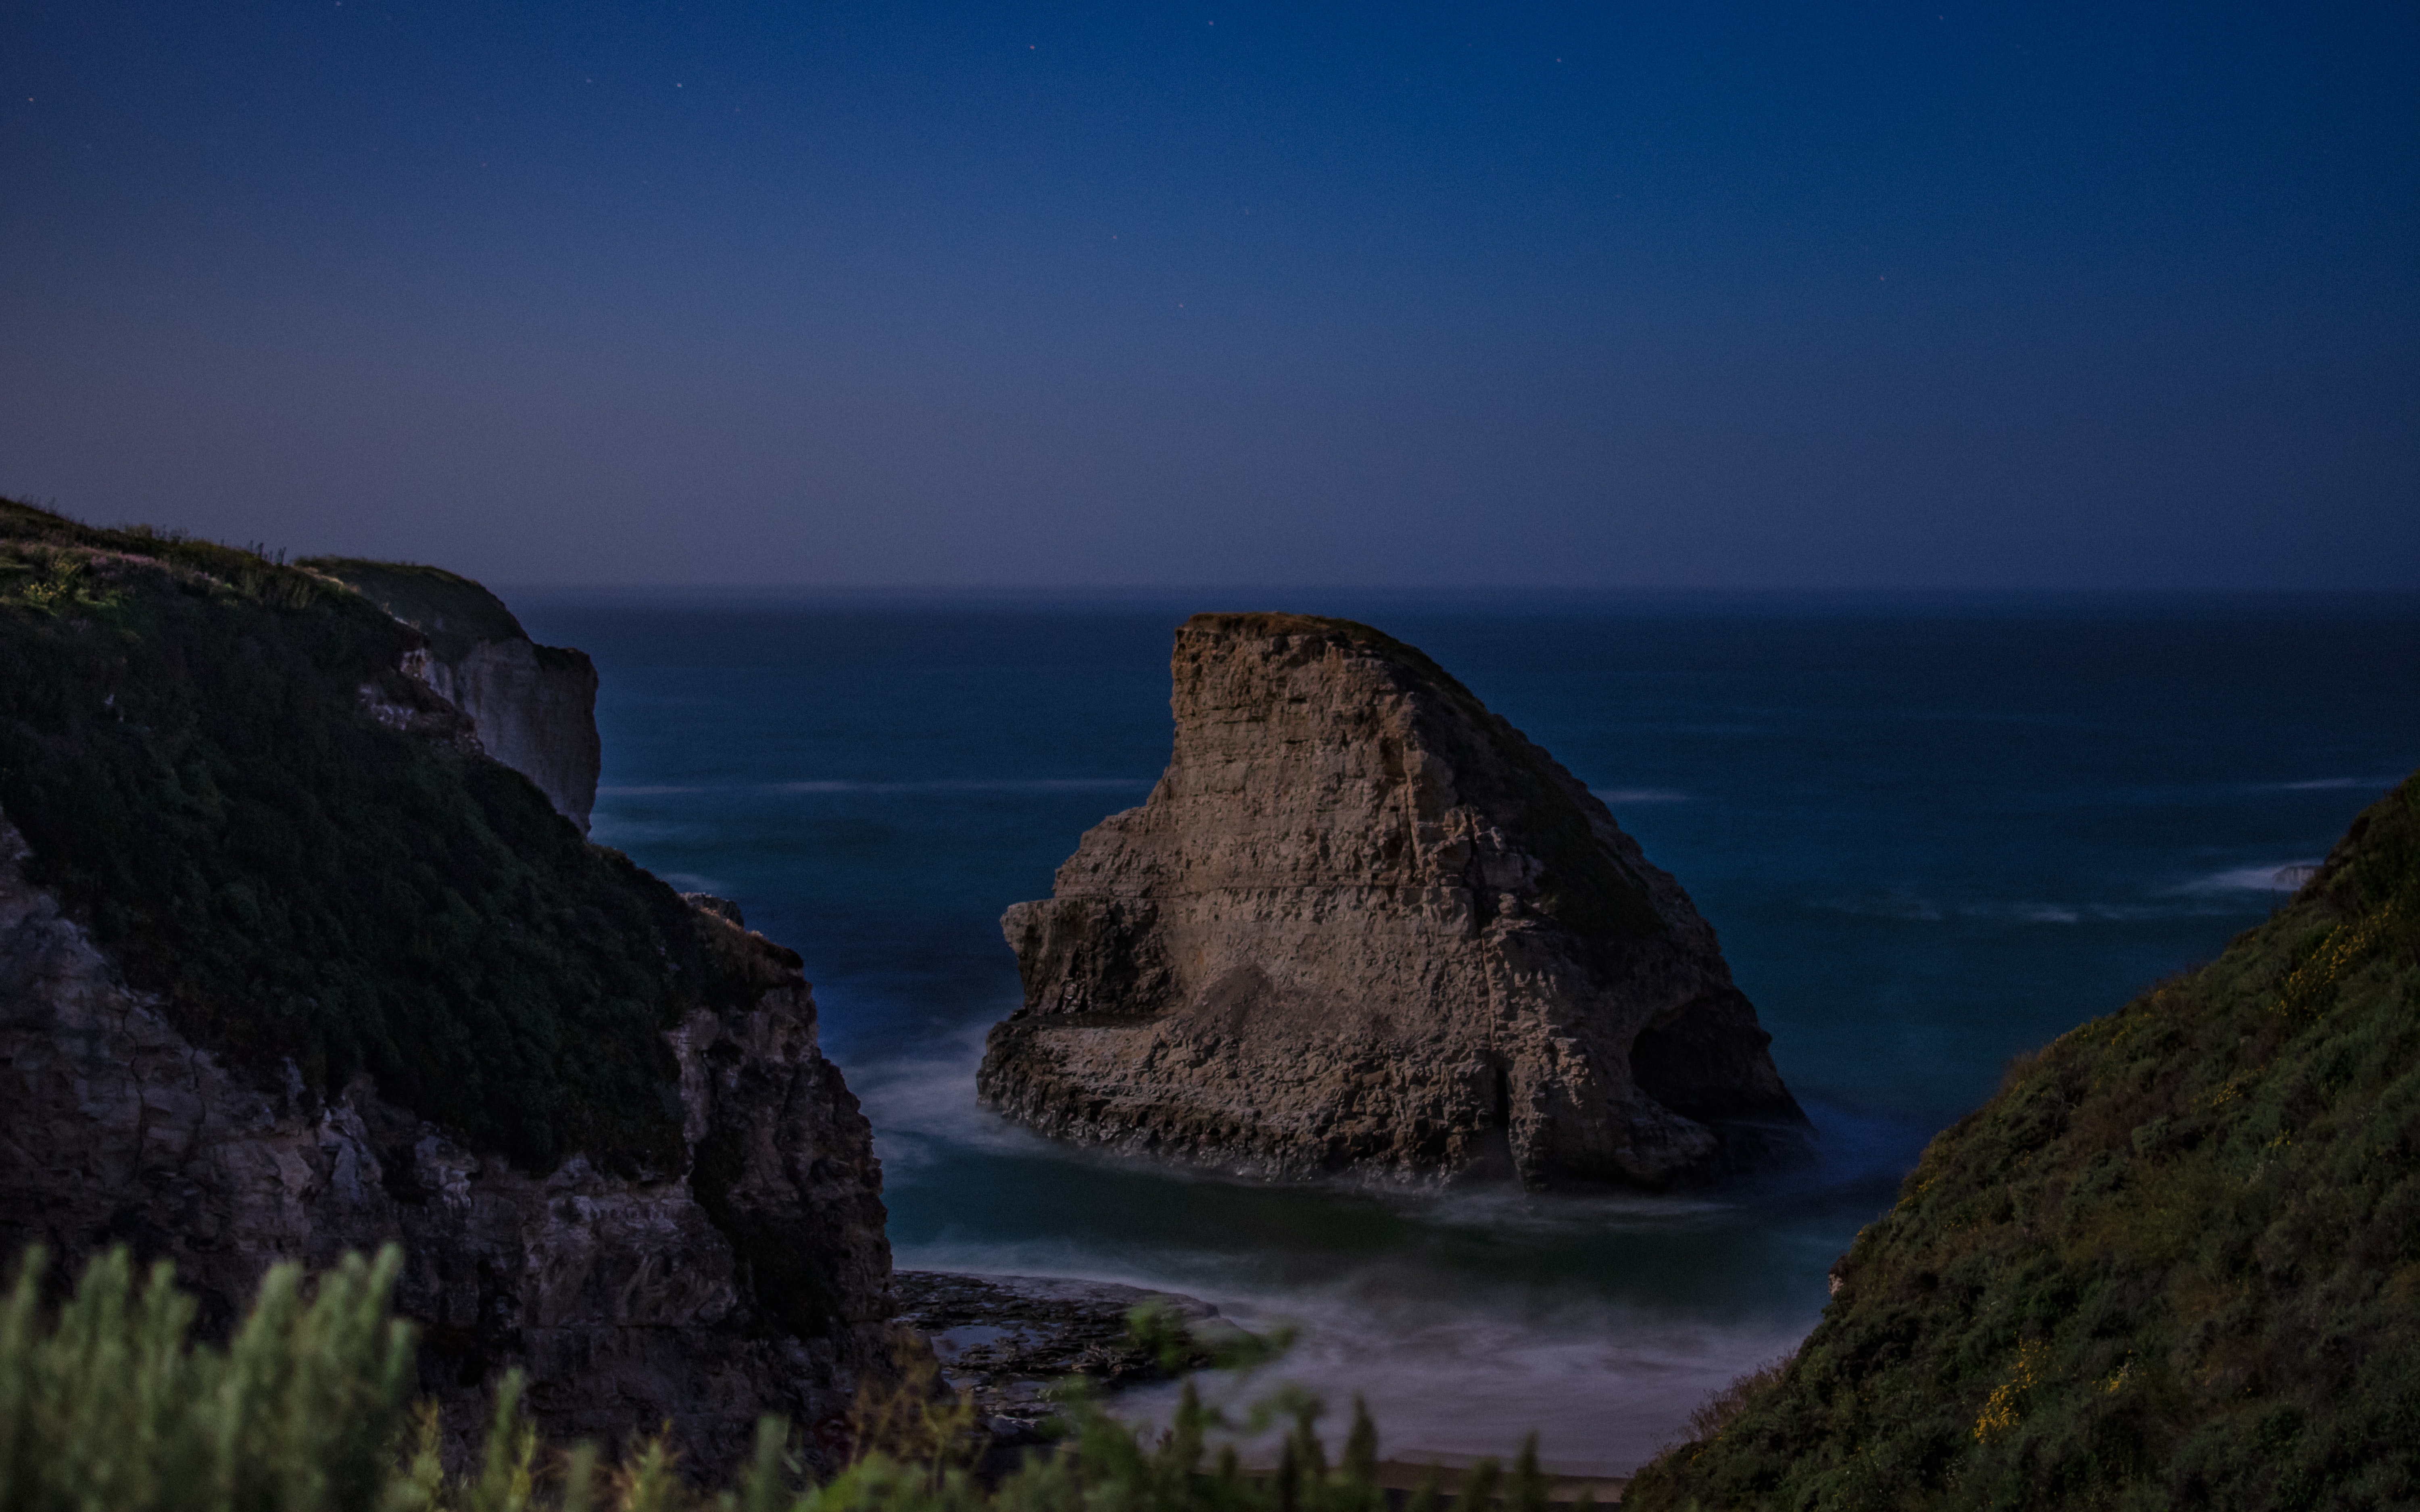
rock, nature, sea, sky, ocean, blue, water, coast, headland, natural landscape, coastal and oceanic landforms, cliff, promontory, klippe, formation, stack, shore, horizon, landscape, terrain, wave, night, cloud, igneous rock, bay, skerry, Seamount, cape, mountain, islet